Margarine

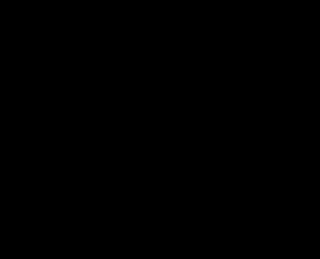
Partial hydrogenation of a typical plant oil to a typical component of margarine. Most of the C=C double bonds are removed in this process, which elevates the melting point of the product.

Carotene in the milk of grass-fed cows gives butter produced from such milk a slightly yellow color. However, being a synthetic product, margarine has a white color resembling lard, which many people found unappetizing. Around the late 1880s, manufacturers began coloring margarine yellow to improve sales.